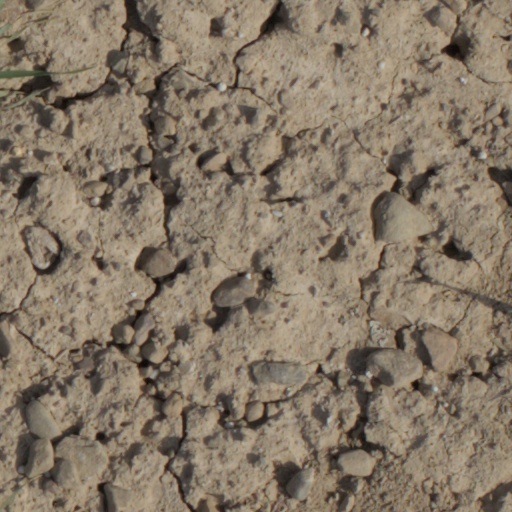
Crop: wheat